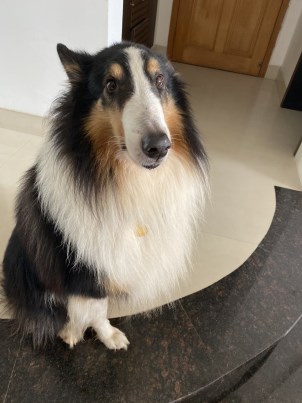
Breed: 227-n000094-collie